Chad Valley (toy brand)

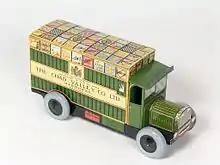
A tin-plate Chad Valley toy truck, displaying their royal warrant.

The company has its roots in a printing business established by Anthony Bunn Johnson in Birmingham in the early 19th century. Under the management of his son Joseph and grandson Alfred the company moved to the suburb of Harborne, in the valley of a stream called the Chad Brook, giving its name to the Chad Valley district, from which the company name is derived.